Rojulu Marayi

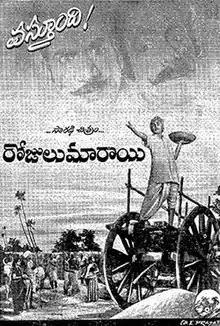
Theatrical release poster

Rojulu Marayi is a 1955 Indian Telugu-language drama film directed by Tapi Chanakya. It stars Akkineni Nageswara Rao and Sowcar Janaki, with music composed by Master Venu. The film was produced by C. V. R. Prasad on Sarathi Films banner.